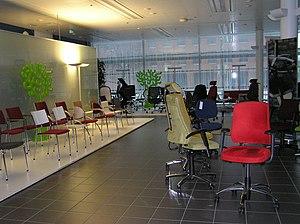
Martela Oyj est un fabricant finlandais d'ameublement de bureau et de mobilier scolaire. Martela fournit également des services de conception d'aménagement des espaces de travail, de recyclage de meubles et de déménagement.